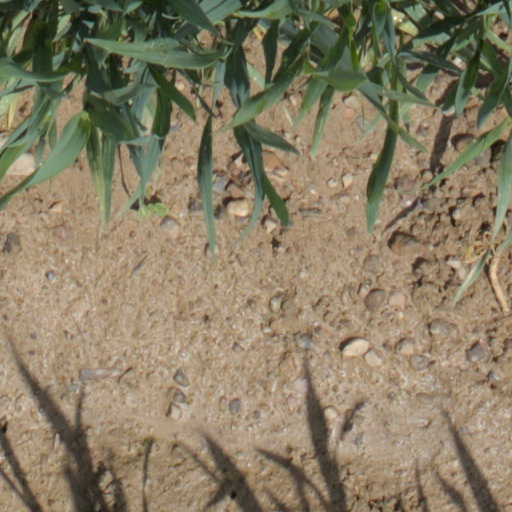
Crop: wheat